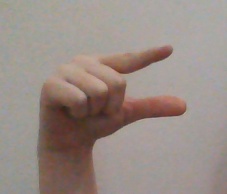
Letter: dal